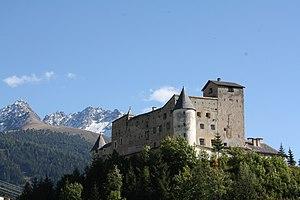
Nauders est une ville autrichienne du District de Landeck, dans le land du Tyrol. Elle est située à l'ouest du pays, à proximité des frontières avec l'Italie et la Suisse, à une altitude de 1 394 m. La majeure partie des habitants de Nauders vit de l'agriculture et – surtout en hiver, mais aussi en été – du tourisme.